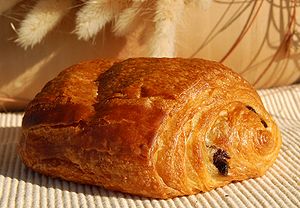
Bagværk
Et stykke bagværk, Pain au chocolat (Brød med chokolade).
Bagværk er resultatet af en proces hvori en række spiselige ingredienser - typisk vil mel, æg og væde indgå – blandes til en dej og bages i en ovn eller lignende. Udkommet kan fx være brød eller kage. Bagværk kan også rekvireres i de fleste velassorterede bagerier og i visse supermarkeder.